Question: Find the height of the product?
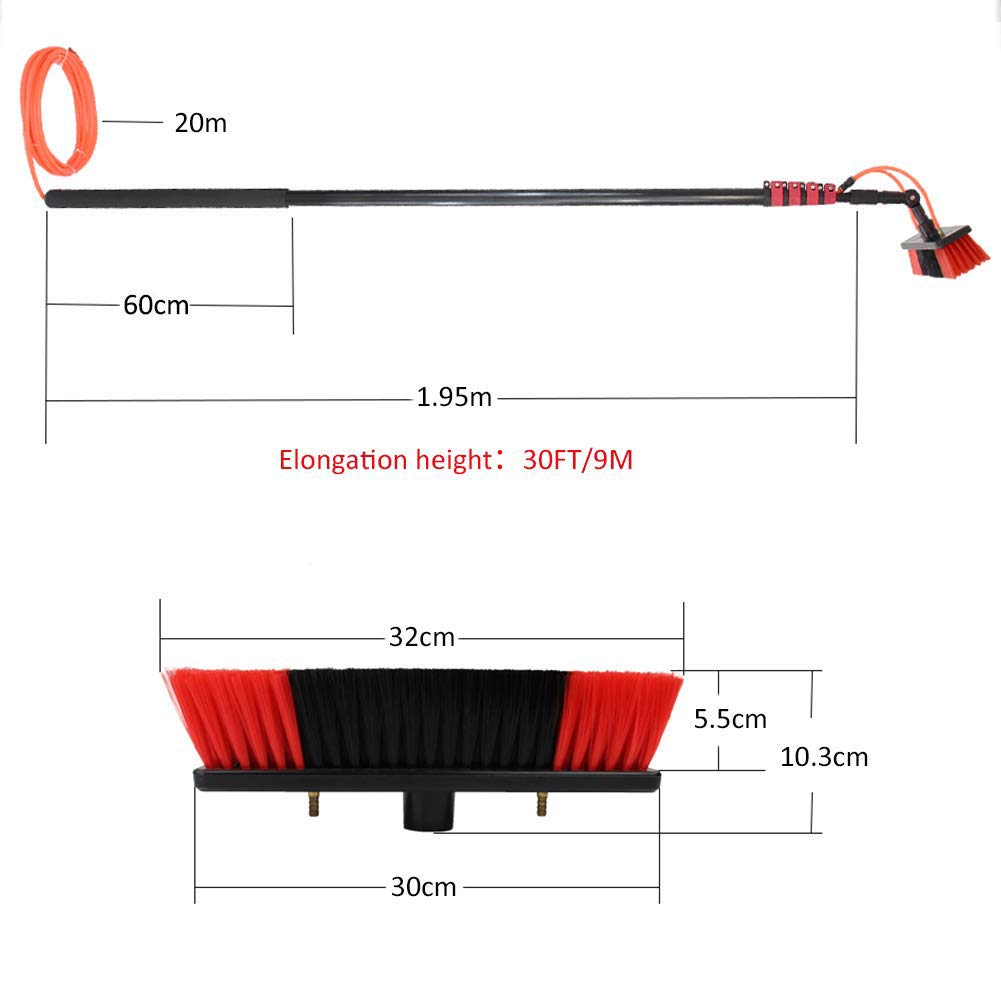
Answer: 32.0 centimetre